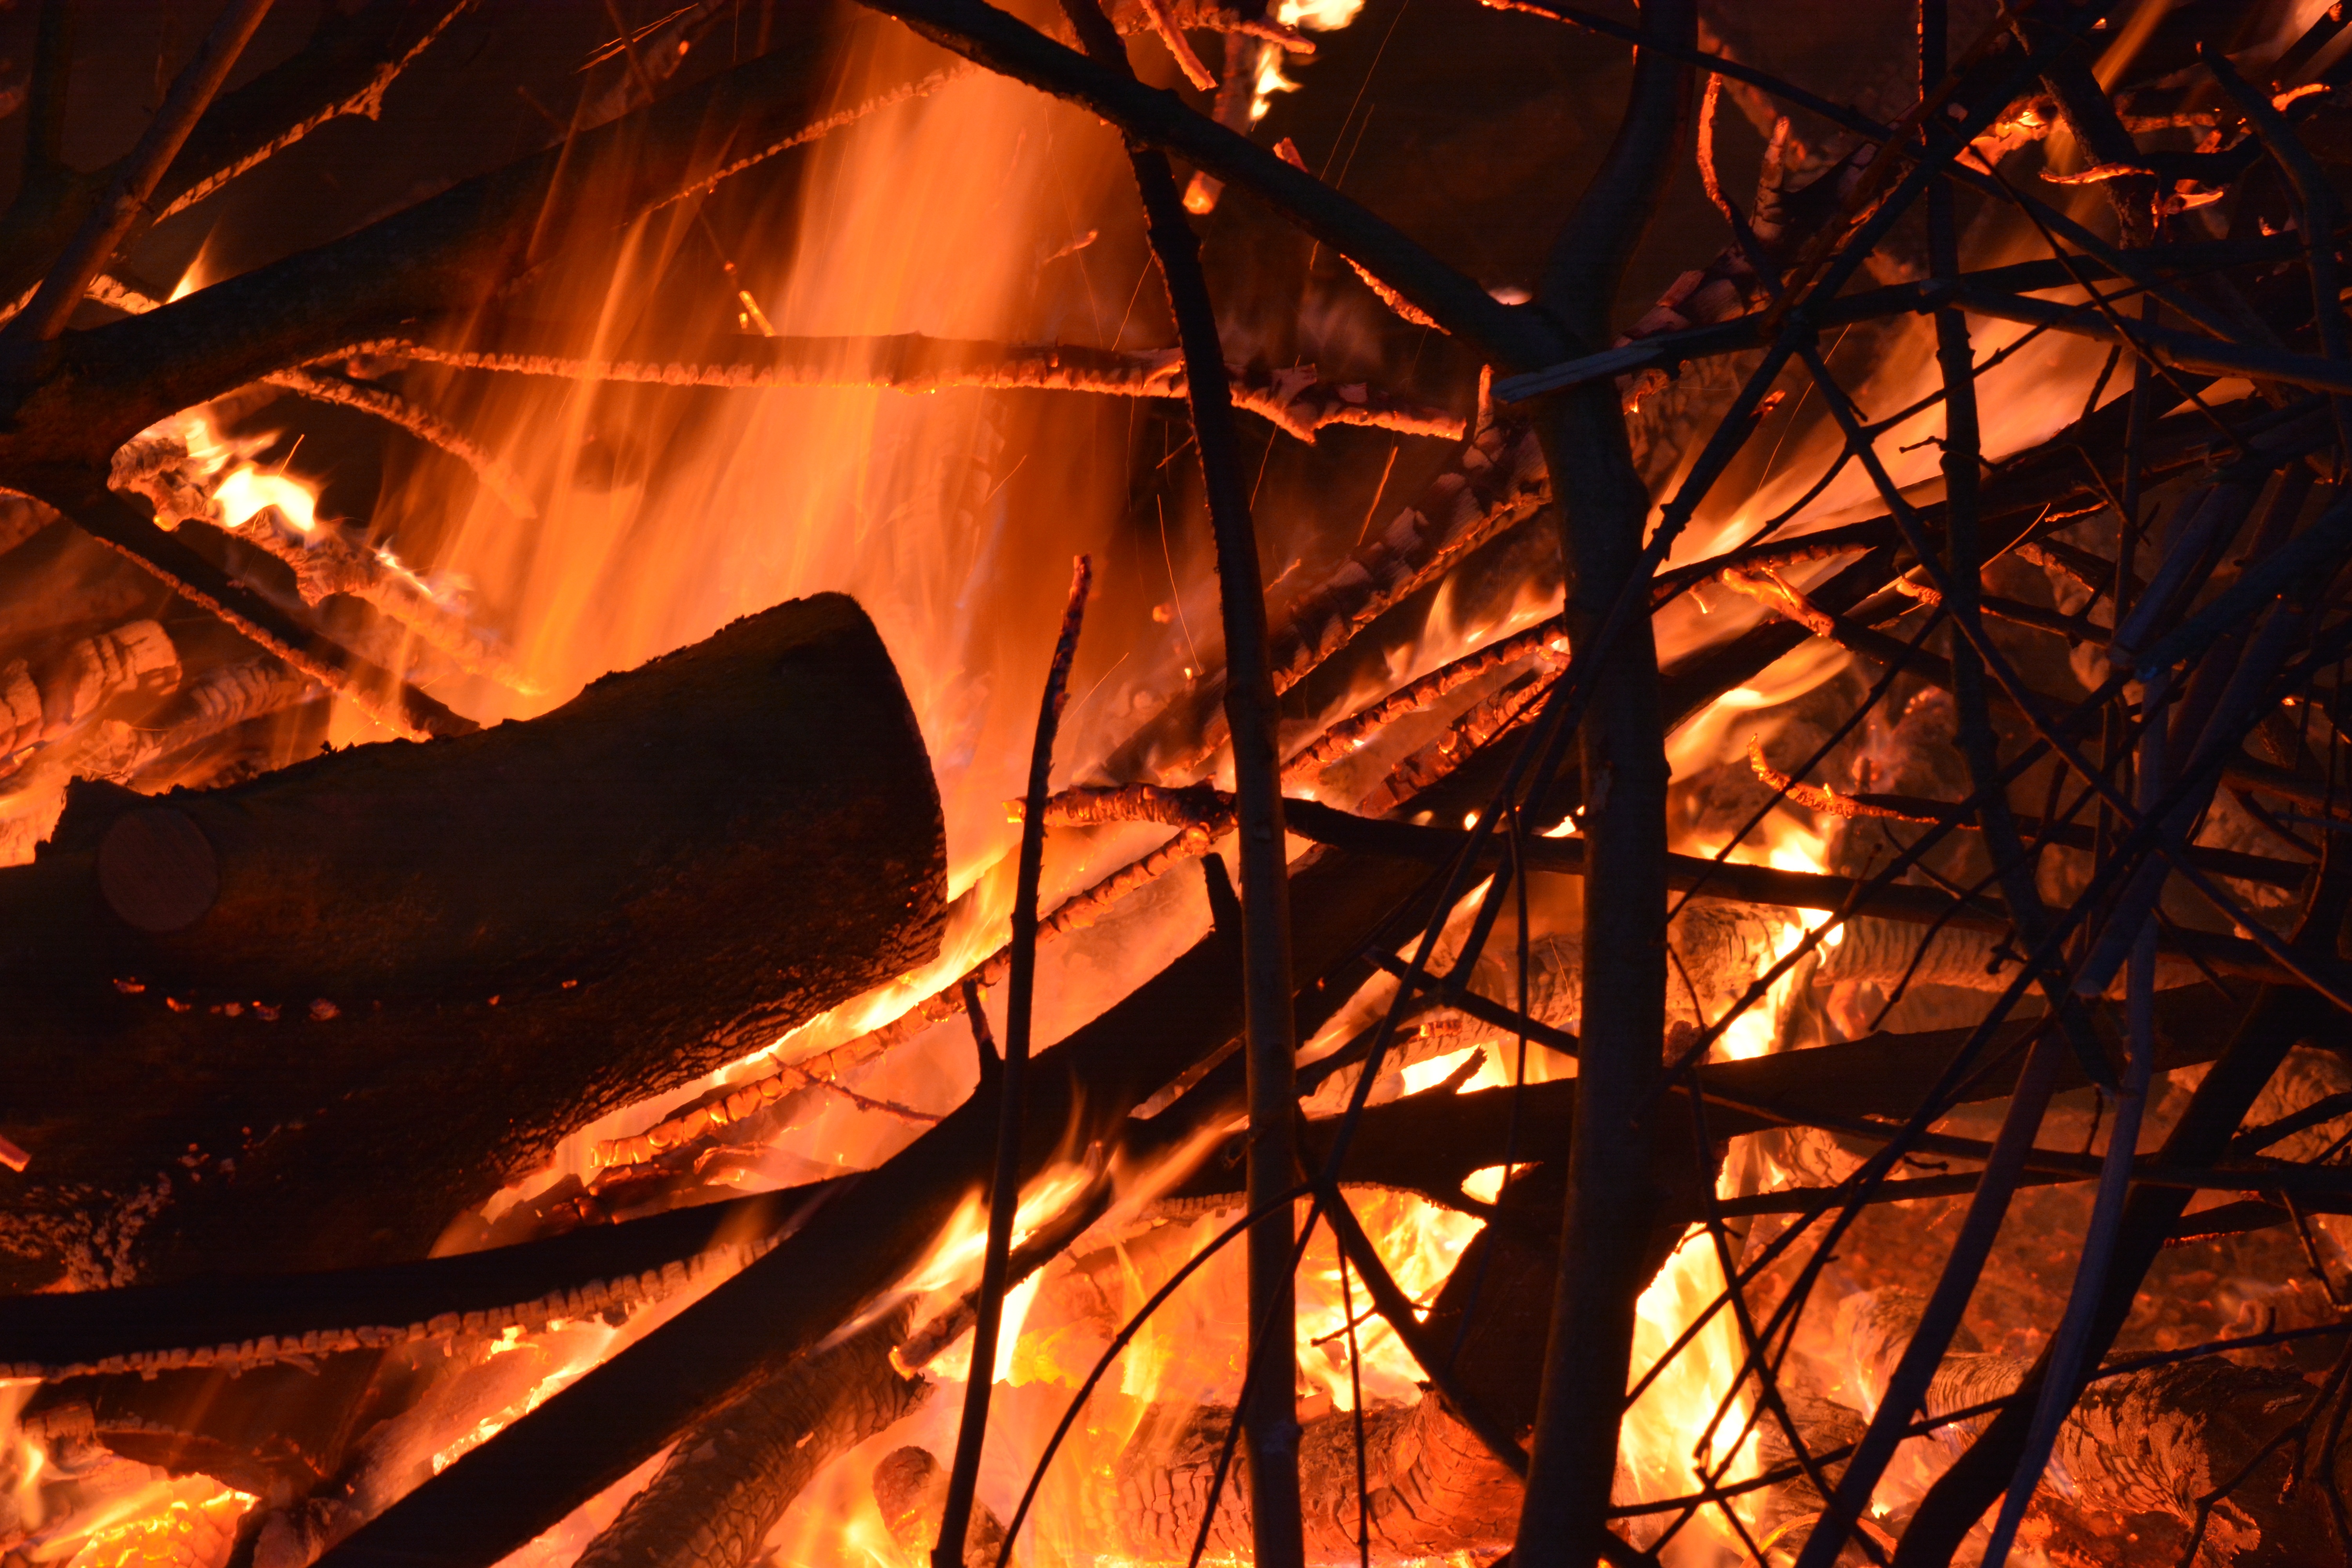
branch, light, night, sunlight, reflection, autumn, fire, darkness, march, customs, easter fire